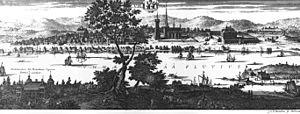
Umeå est une ville située dans le nord de la Suède, sur la côte du golfe de Botnie dans la province historique de Västerbotten, à 600 kilomètres au nord de Stockholm. Avec 79 594 habitants, c'est la 12ᵉ plus grande ville de Suède, et la plus grande ville de toute la moitié nord de la Suède ce qui lui vaut parfois le surnom de capitale du Norrland, titre disputé par Sundsvall. C'est le chef-lieu de la commune d'Umeå ainsi que du comté de Västerbotten.